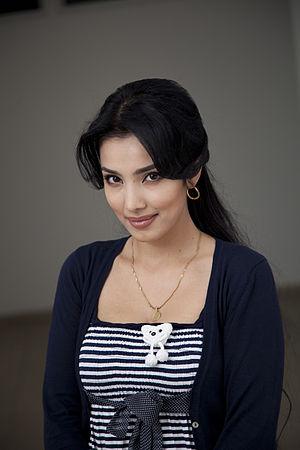
Sitora Farmonova, née le 20 août 1984 est une actrice et chanteuse ouzbèke.